Ranjit Singh

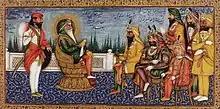
Maharaja Ranjit Singh in Darbar with sons and officials. Signed by Imam Bakhsh

As consistent with many Punjabis of that time, Ranjit Singh was a secular king and followed the Sikh path. His policies were based on respect for all communities: Hindu, Sikh and Muslim. A devoted Sikh, Ranjit Singh restored and built historic Sikh Gurdwaras – most famously, the Harmandir Sahib, and used to celebrate his victories by offering thanks at the Harmandir. He also joined the Hindus in their temples out of respect for their sentiments. The veneration of cows was promoted and cow slaughter was punishable by death under his rule. He ordered his soldiers to neither loot nor molest civilians.